Observations (Avedon book)

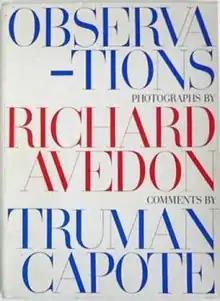
First edition slipcase

Observations is a collaborative coffee table book with photography by Richard Avedon, commentary by Truman Capote and design by Alexey Brodovitch. It features a slipcase with color, all-capitalized lettering; the book itself is further housed in a clear acetate/glassine slip cover and is printed with the same bold design as the slipcase in black-and-white. Simon & Schuster published the work in 1959 having it printed using the photogravure method in Lucerne, Switzerland.